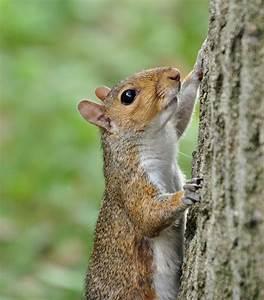
squirrel